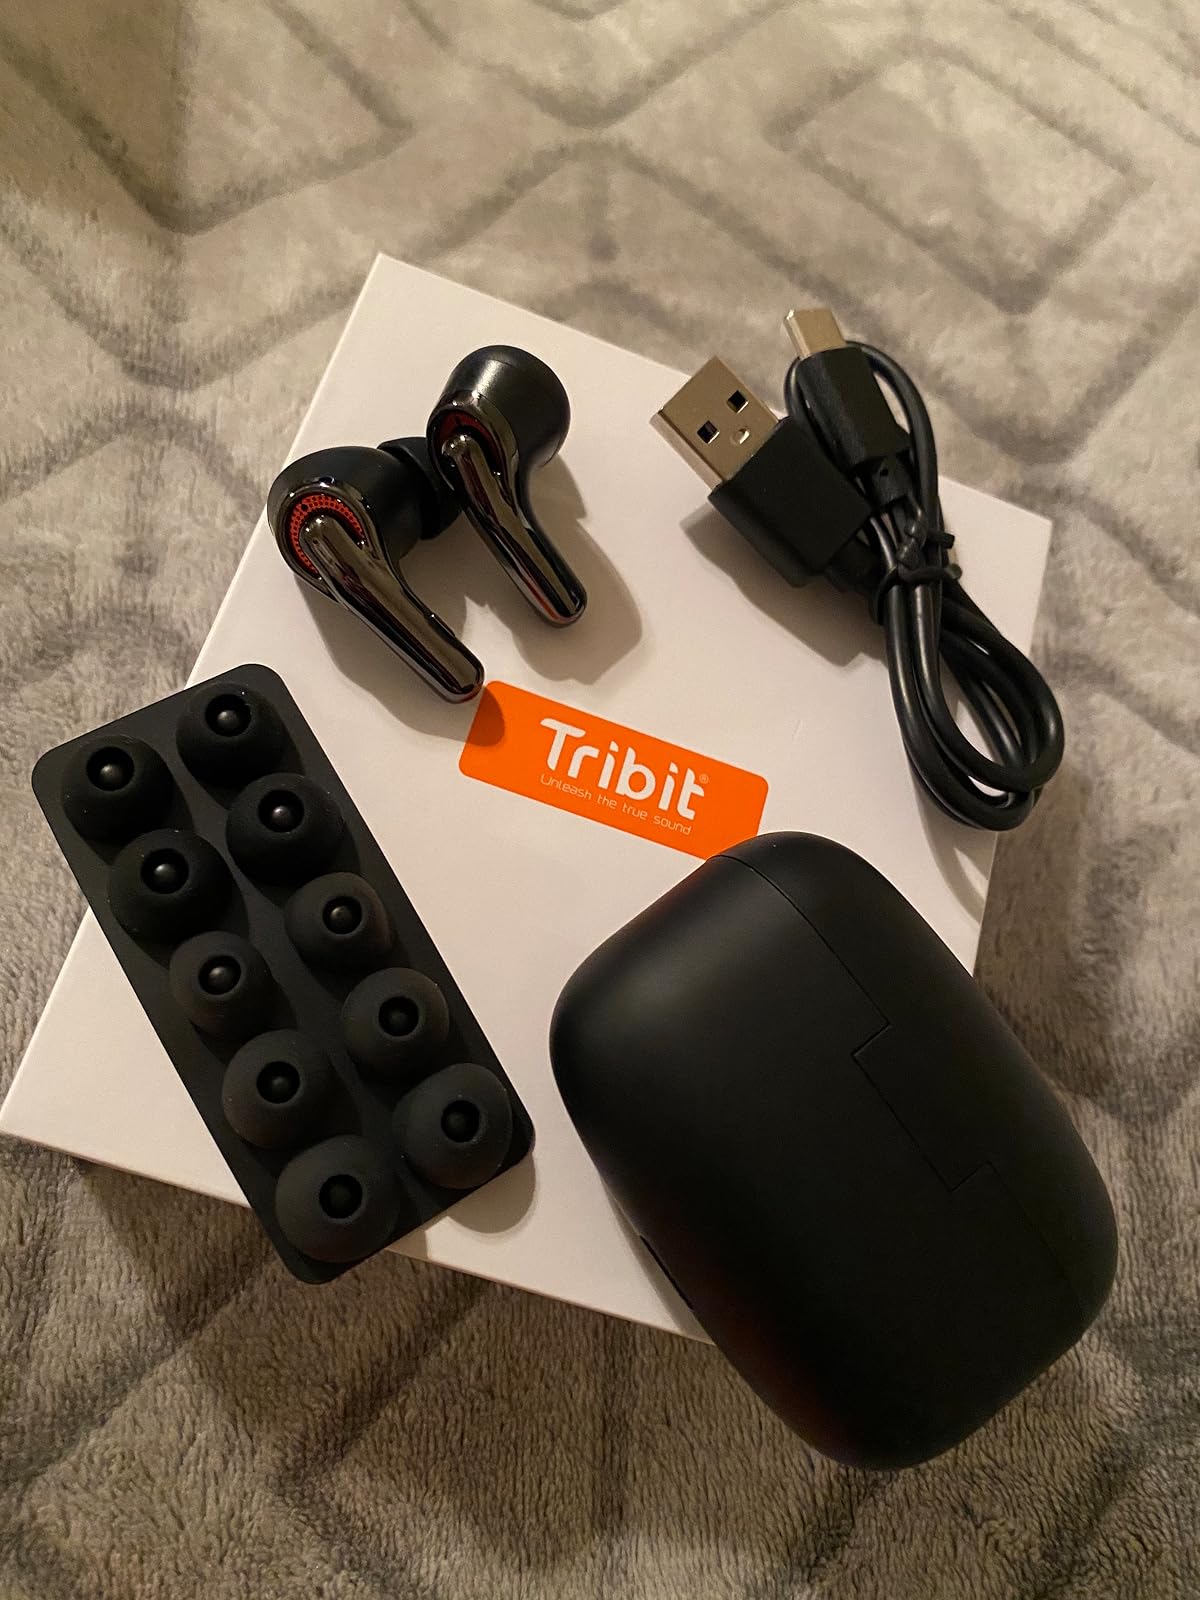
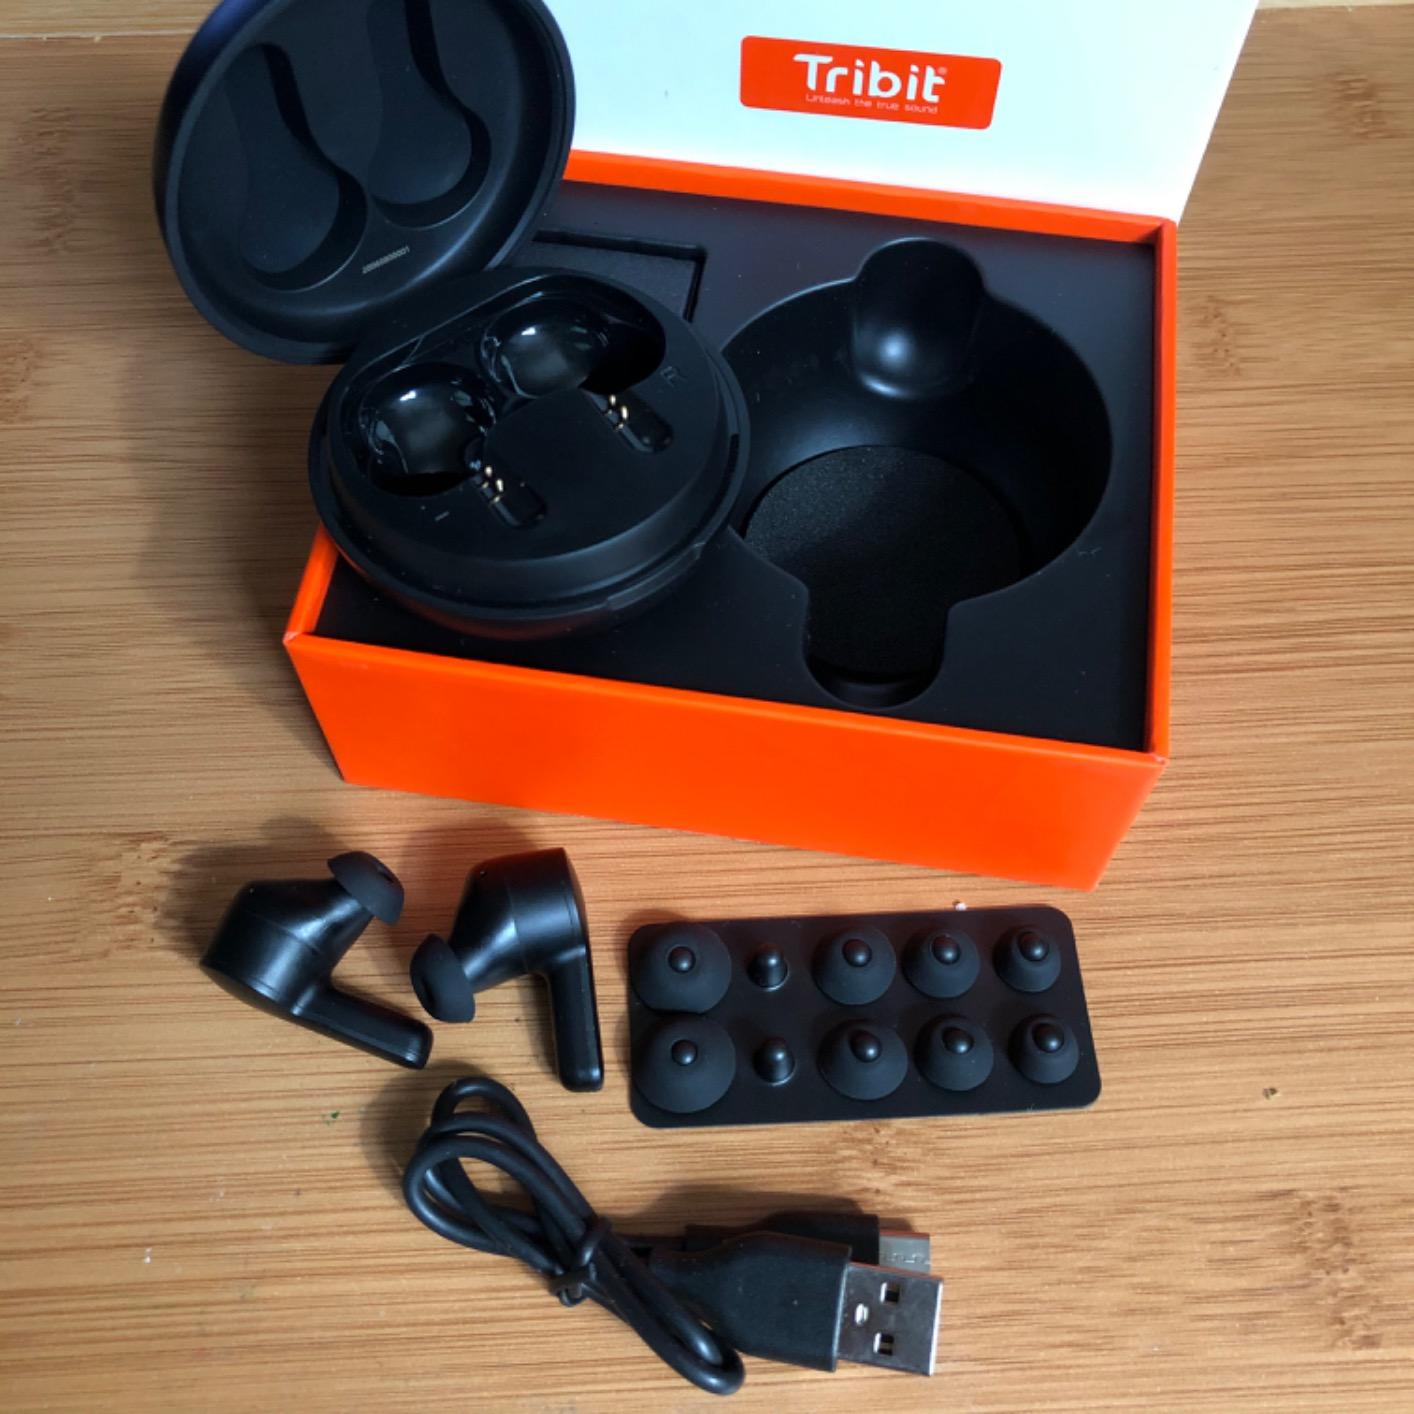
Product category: earbuds
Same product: no